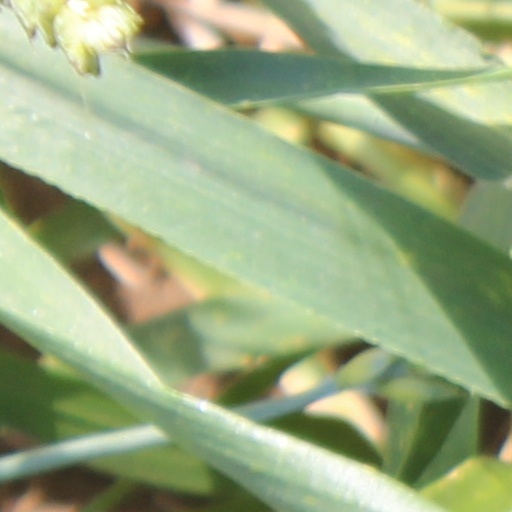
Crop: wheat